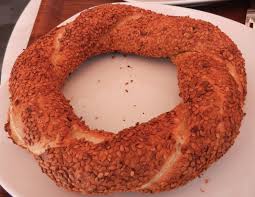
Yemek: simit